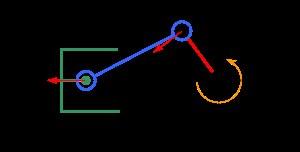
La modélisation de l'espace réel s'effectue généralement en trois dimensions. En particulier, la mécanique du solide considère des objets volumiques dans un espace à trois dimensions. Dans certaines conditions, on peut toutefois se ramener à une étude dans un espace à deux dimensions : c'est la simplification des problèmes plans.
Le torseur cinématique est un outil physique utilisé couramment en mécanique du solide.